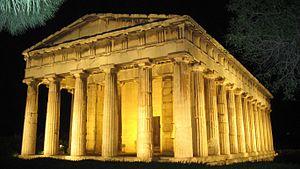
Le temple d'Héphaïstos et Athéna Ergané, également connu sous le nom d'Héphaïstéion (grec moderne